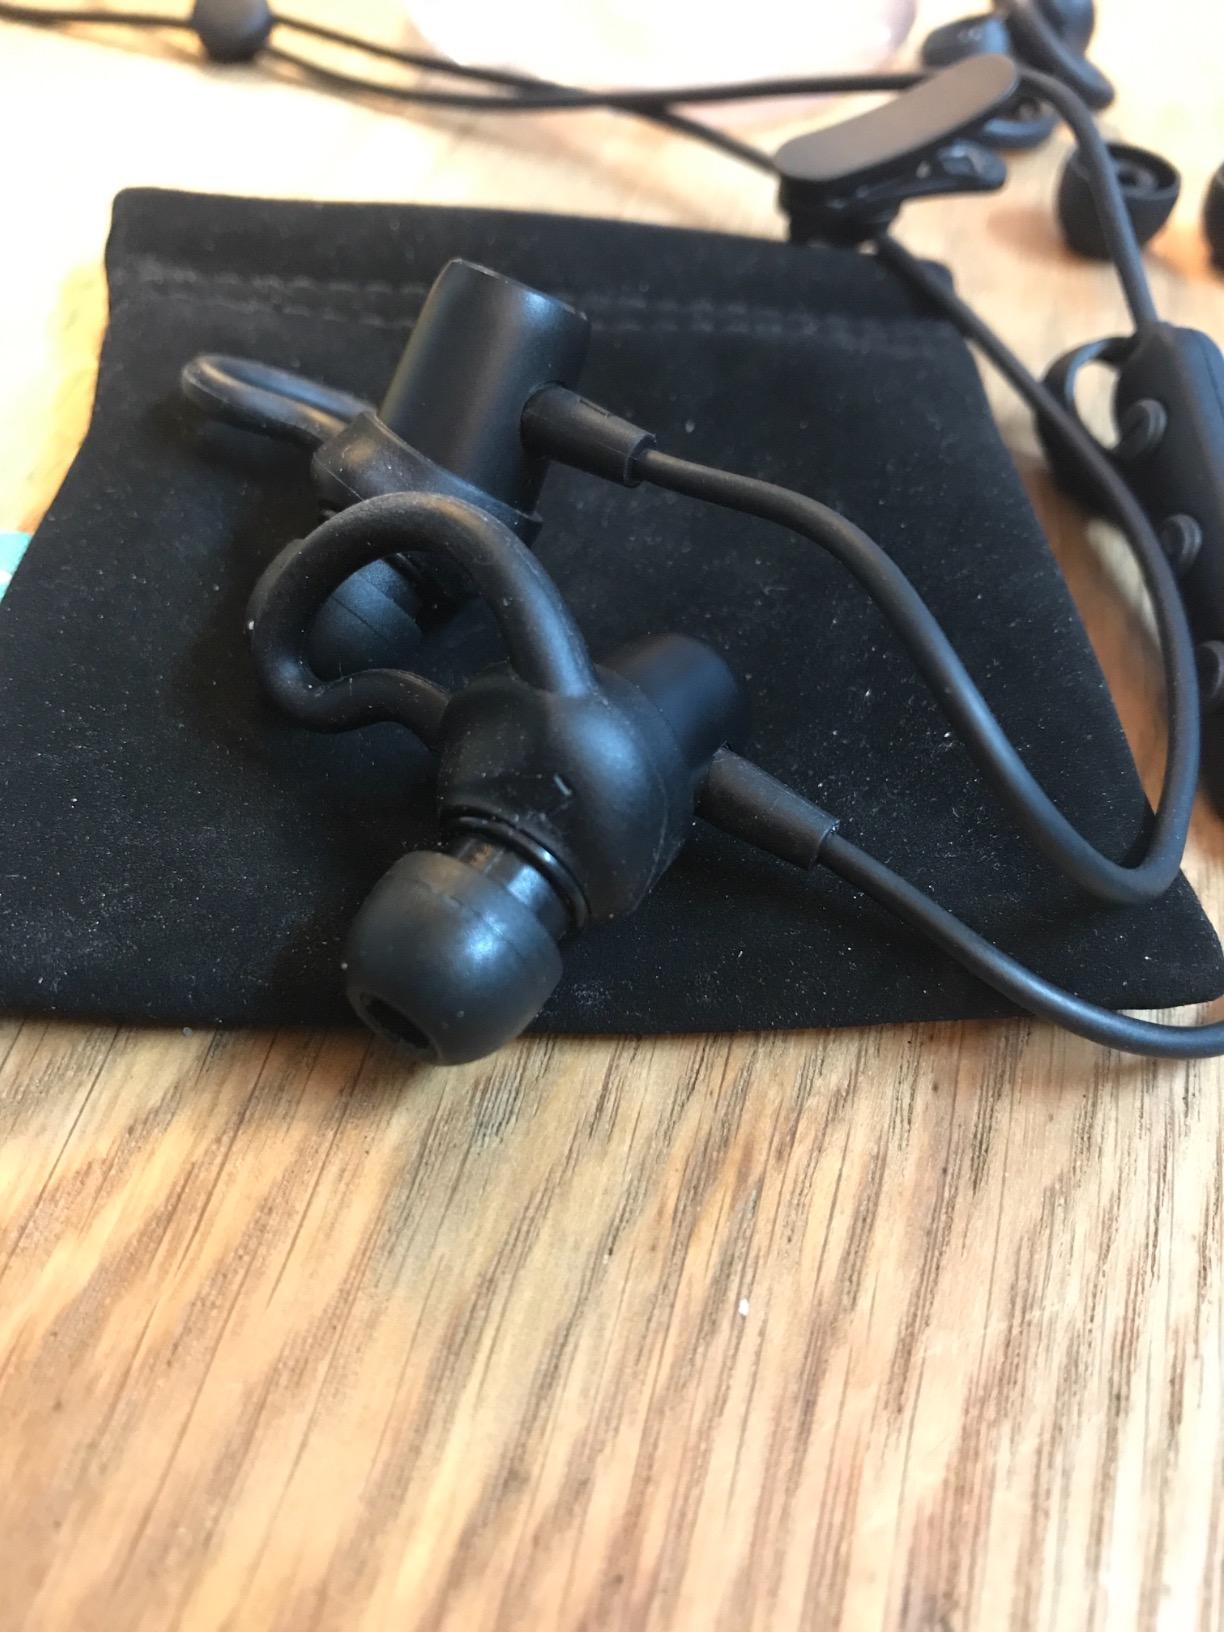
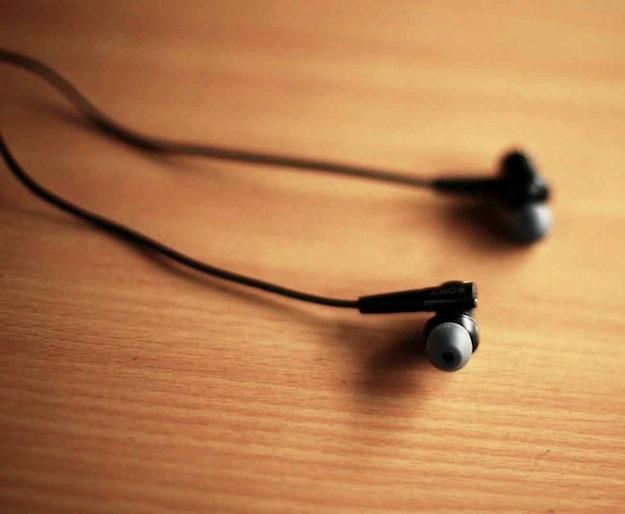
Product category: headphones
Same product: no